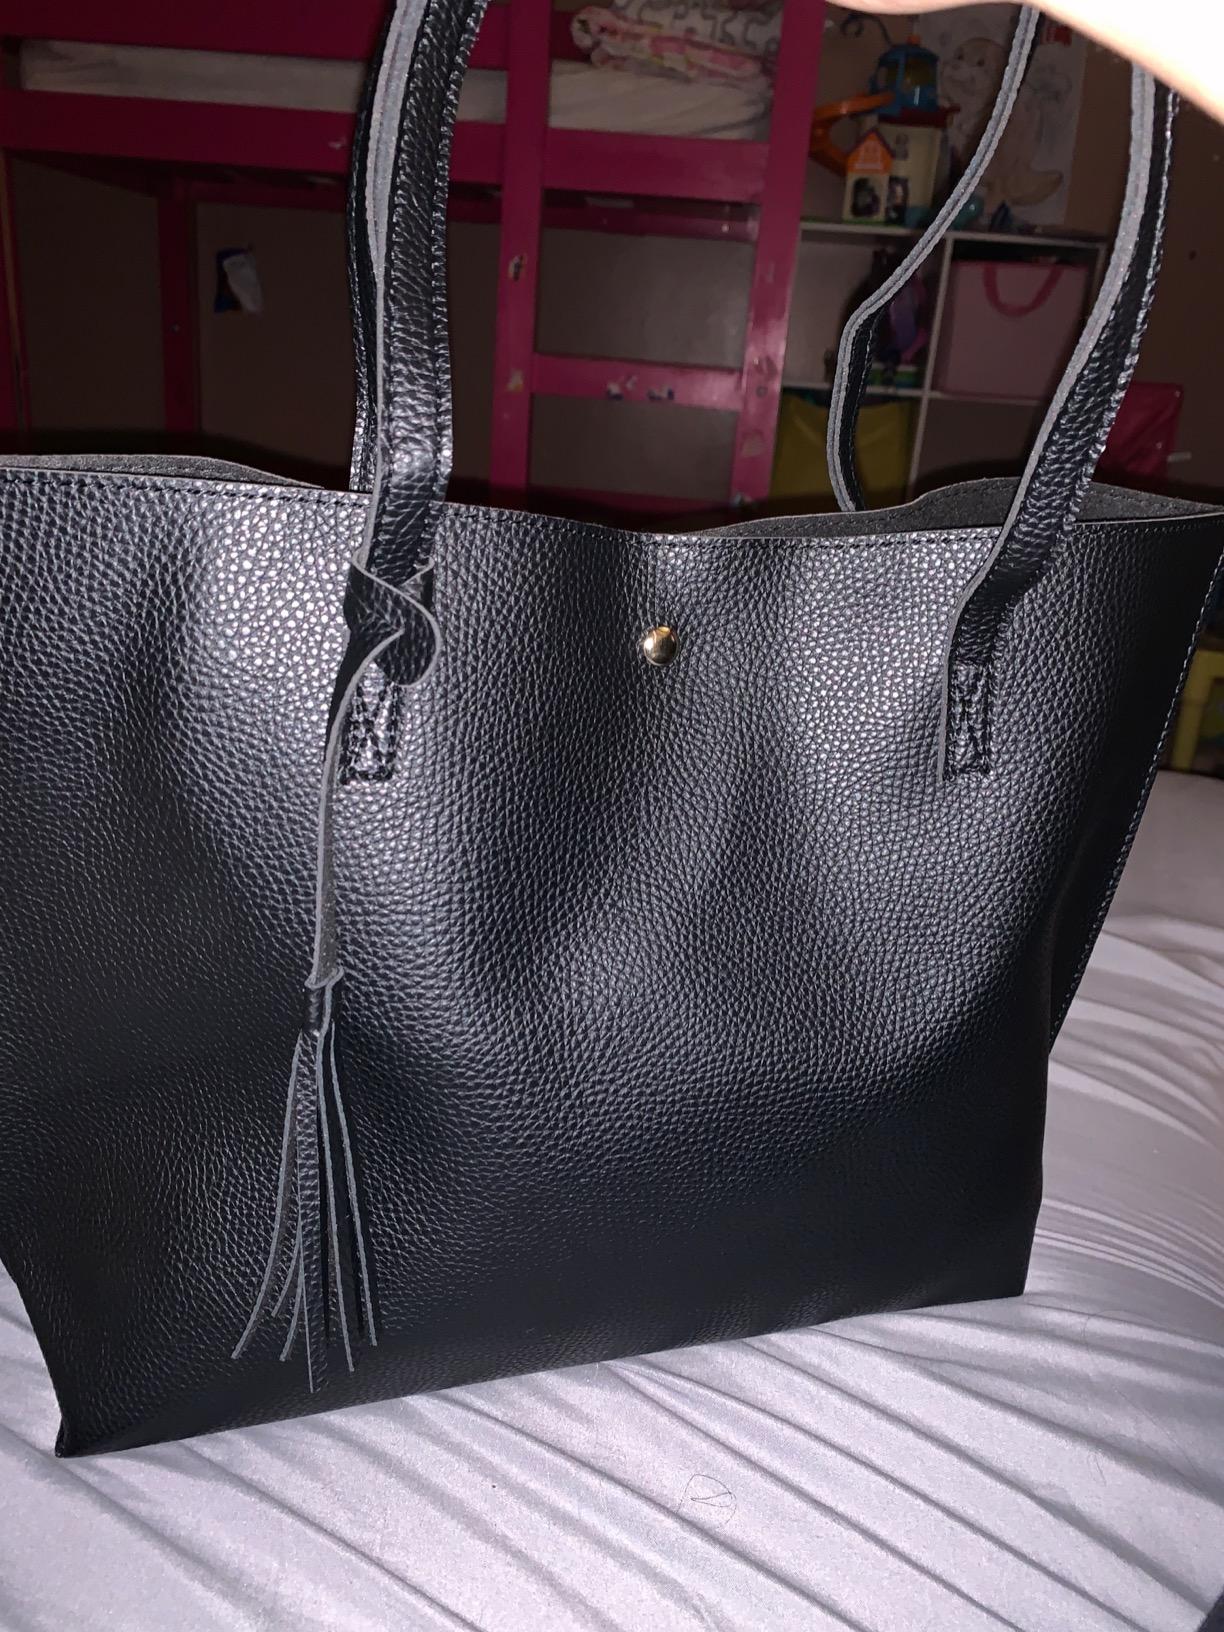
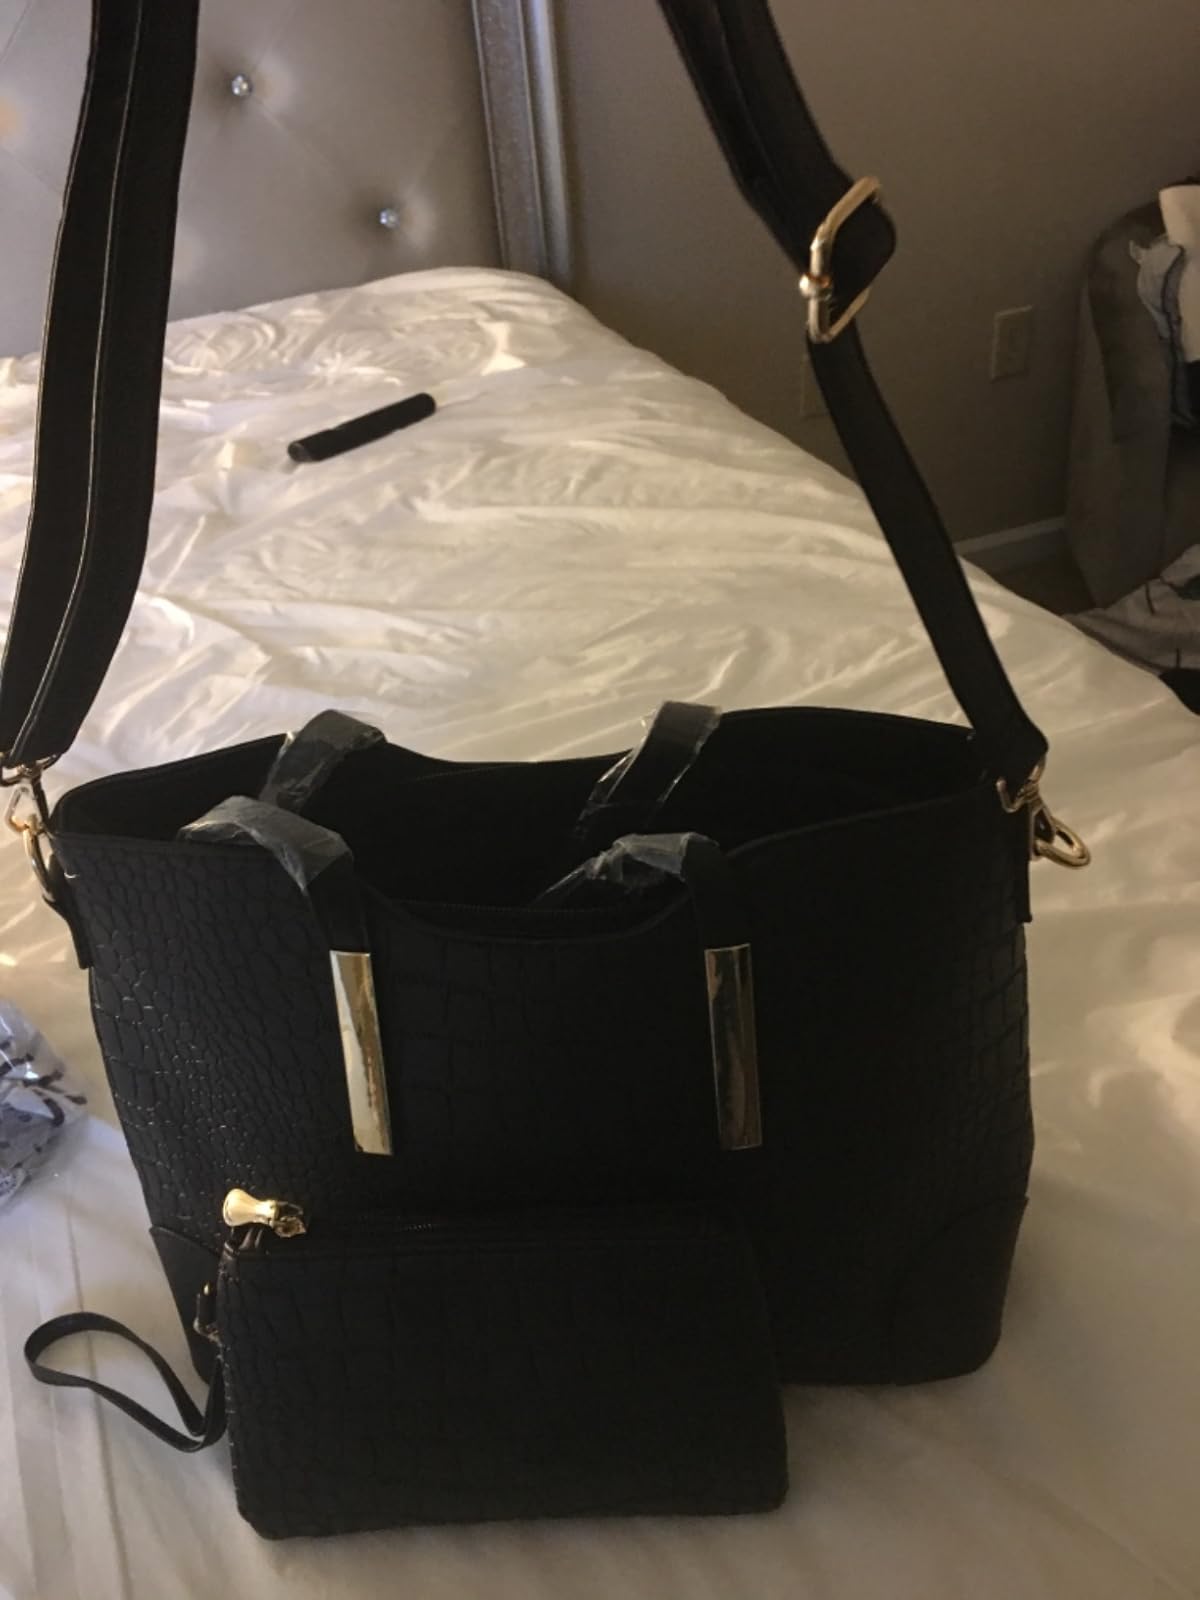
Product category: accessories_handbag
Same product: no